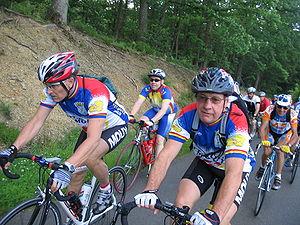
Randonnée de l'Audax de Mouy organisé en 2008.
L'audax se définit comme une épreuve de régularité et d'endurance, à allure imposée conduite et contrôlée par des capitaines de routes régulant la vitesse du groupe. Celle-ci, entre deux contrôles est de 20, 22,5 ou 25 km/h selon le profil du parcours pour les cyclistes ; de 6 à 6,5 km/h pour les marcheurs ; d'un minimum de 1,714 km/h pour les nageurs ; de 7 km/h pour les rameurs et d'environ 9 km/h pour les skieurs de fond.